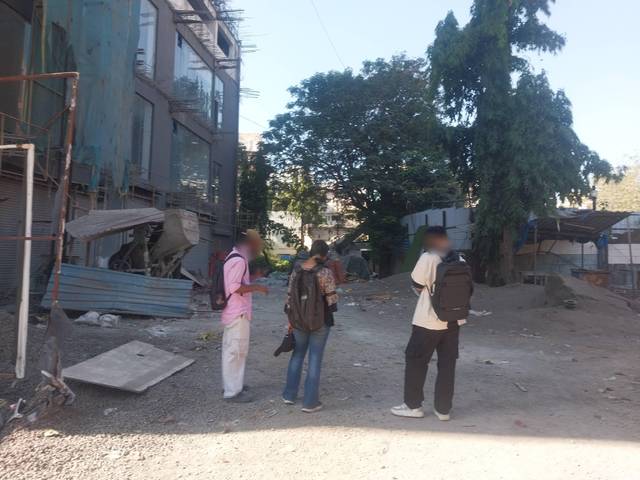
Region: India
Coordinates: 19.165, 72.848